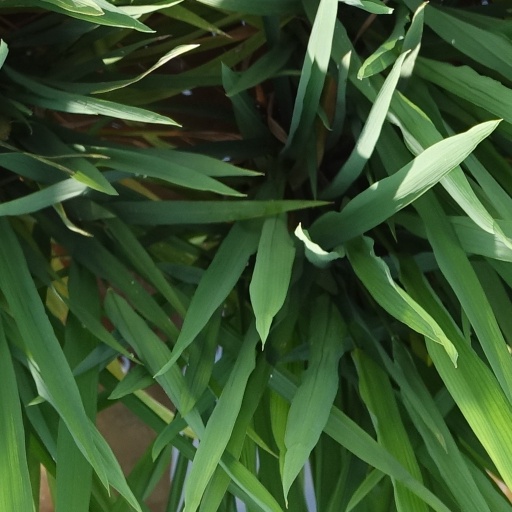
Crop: rice